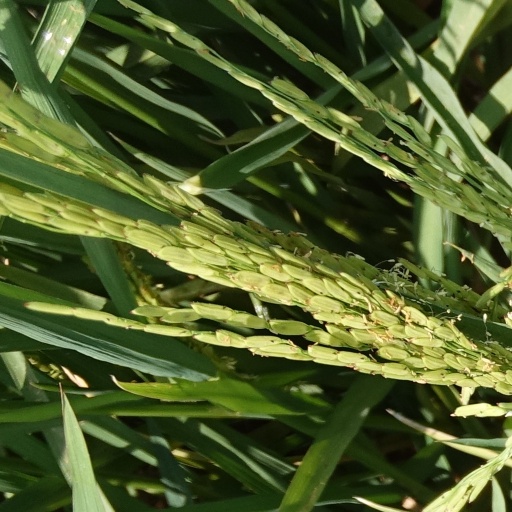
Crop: rice